Kotake Station

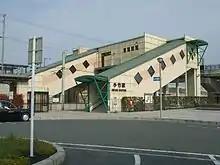
Kotake Station in 2008

is a passenger railway station located in the town of Kotake, Fukuoka Prefecture, Japan. It is operated by JR Kyushu in